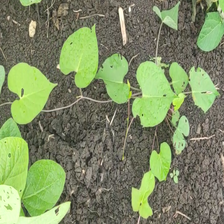
Weed species: Obscure_morning _glory(Ipomoea obscura)